Abd al-Karim Qasim Museum

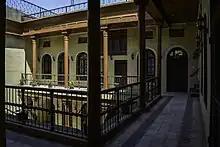
The inside of the house.

The building of the museum was originally a house established by a merchant named "Abd al-Jabbar al-Khudairi" in the late 19th century. It at one point belonged to Halil Kut of the Ottoman Empire. The house became a distinguished heritage building in terms of planning, architectural elements, distinguished woodwork, shanasheel, and the neighborhoods where the house was located. The Ministry of Tourism maintained the house and revived it as a heritage museum for Abd-al Karim Qasim. The museum contains Qasim's personal belongings and rare gifts. After maintenance, the museum was opened on 9 February 2015, and was attended by his family and loved ones, as well as official, academic and cultural figures. The museum was opened to preserve the history of the country so that future generations can be aware of it. It also hinted that a similar museum in Basra dedicated to poet Badr Shakir al-Sayyab could be opened. The museum includes five halls, the first of which included the personal belongings of the leader, and the other was allocated for gifts, weapons, archives, and documents.